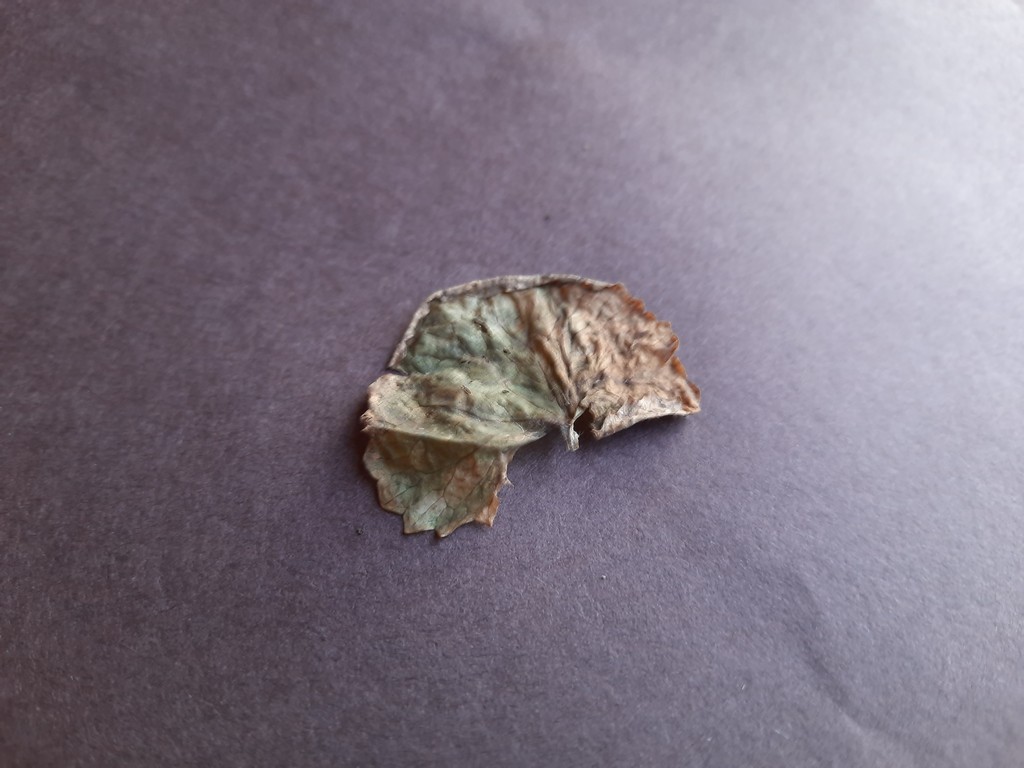
Label: Dried